Tempt One

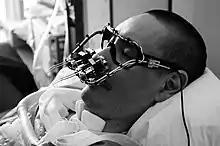
Quan in 2009

Tony Quan (1968/69 – September 1, 2023), better known by the tag name Tempt One or Tempt1, was an American graffiti artist who began painting graffiti in Los Angeles in the early 1980s.